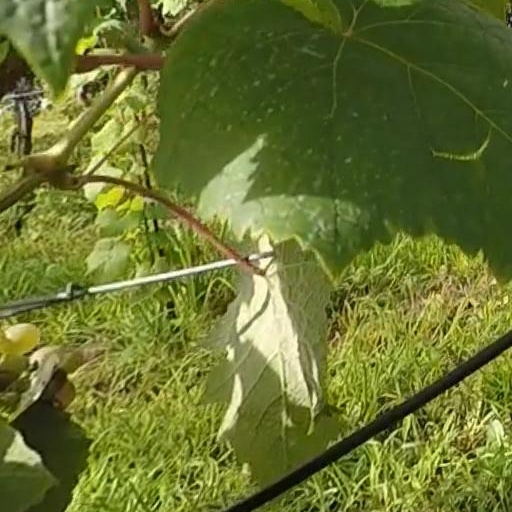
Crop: grape